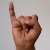
The image shows a hand gesture representing the letter 'I' in Indian Sign Language.